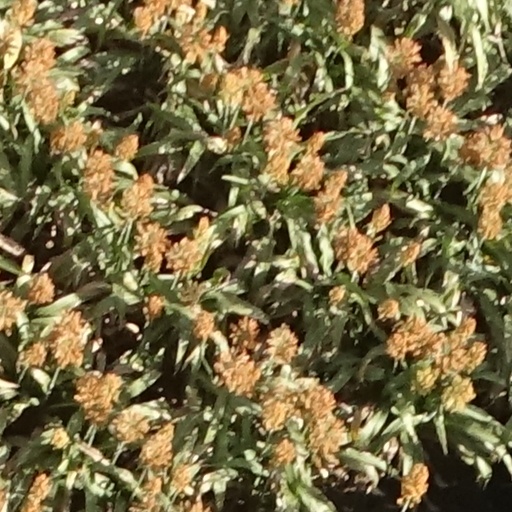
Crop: sorghum